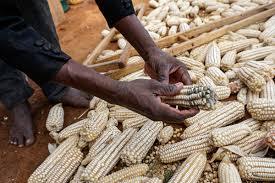
Mkulima huyu amepanda mahindi zake kwa shamba na kwa sasa amevuna mahindi zake na ameziweka kwa nyumba.